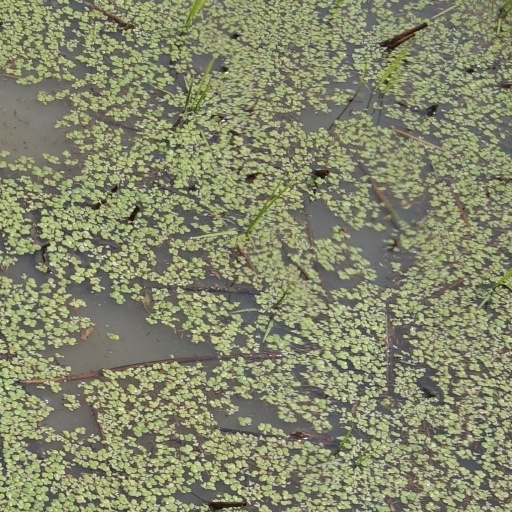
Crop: rice